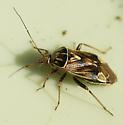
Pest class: lygus_bug